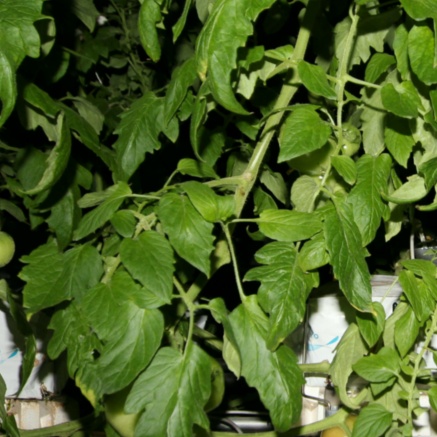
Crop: tomato